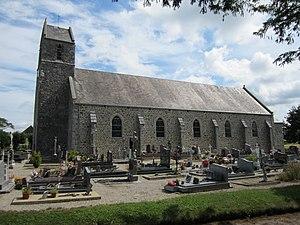
église Saint-Manvieu de fr:Vaudrimesnil